Anatoliy Fedoruk

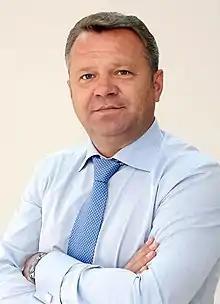
Fedoruk in 2014

Anatoliy Petrovych Fedoruk (born 10 May 1972) is a Ukrainian politician serving as mayor of Bucha, Kyiv Region, Ukraine since April 7, 1998. He is Chairman of the Board of the Kyiv Regional Branch of the Association of Ukrainian Cities.